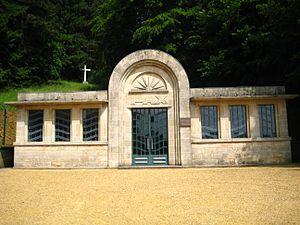
Thil est une commune française située en Lorraine, dans le département de Meurthe-et-Moselle, en région Grand Est.
En France, une nécropole nationale est un cimetière militaire appartenant à l’État français.
Cet article est une liste des nécropoles militaires en Lorraine. Théâtre de nombreux combats, en 1870 et 1871, de 1914 à 1918 et de 1939 à 1945, la Lorraine a vu mourir de nombreux soldats de chaque camp. Aussi accueille-t-elle un nombre important de nécropoles, ossuaires et autres cimetières militaires.
Le camp de Thil était un camp de travail installé par l'occupant nazi sur le territoire de la commune de Thil, durant la Seconde Guerre mondiale. Il s'agissait d'un kommando du camp de Natzweiler-Struthof.